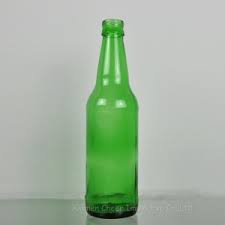
Waste category: glass